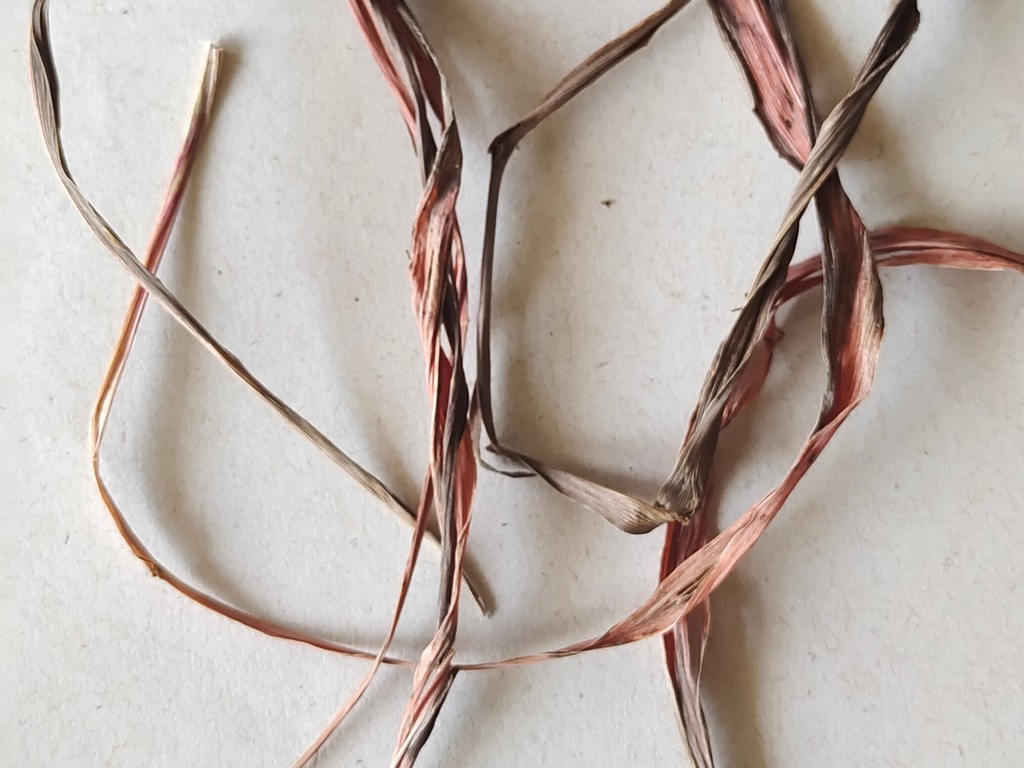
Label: Dried